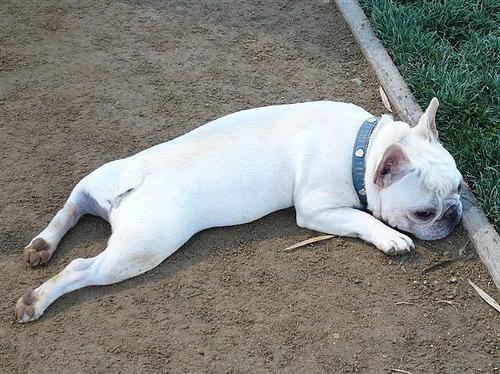
French_bulldog